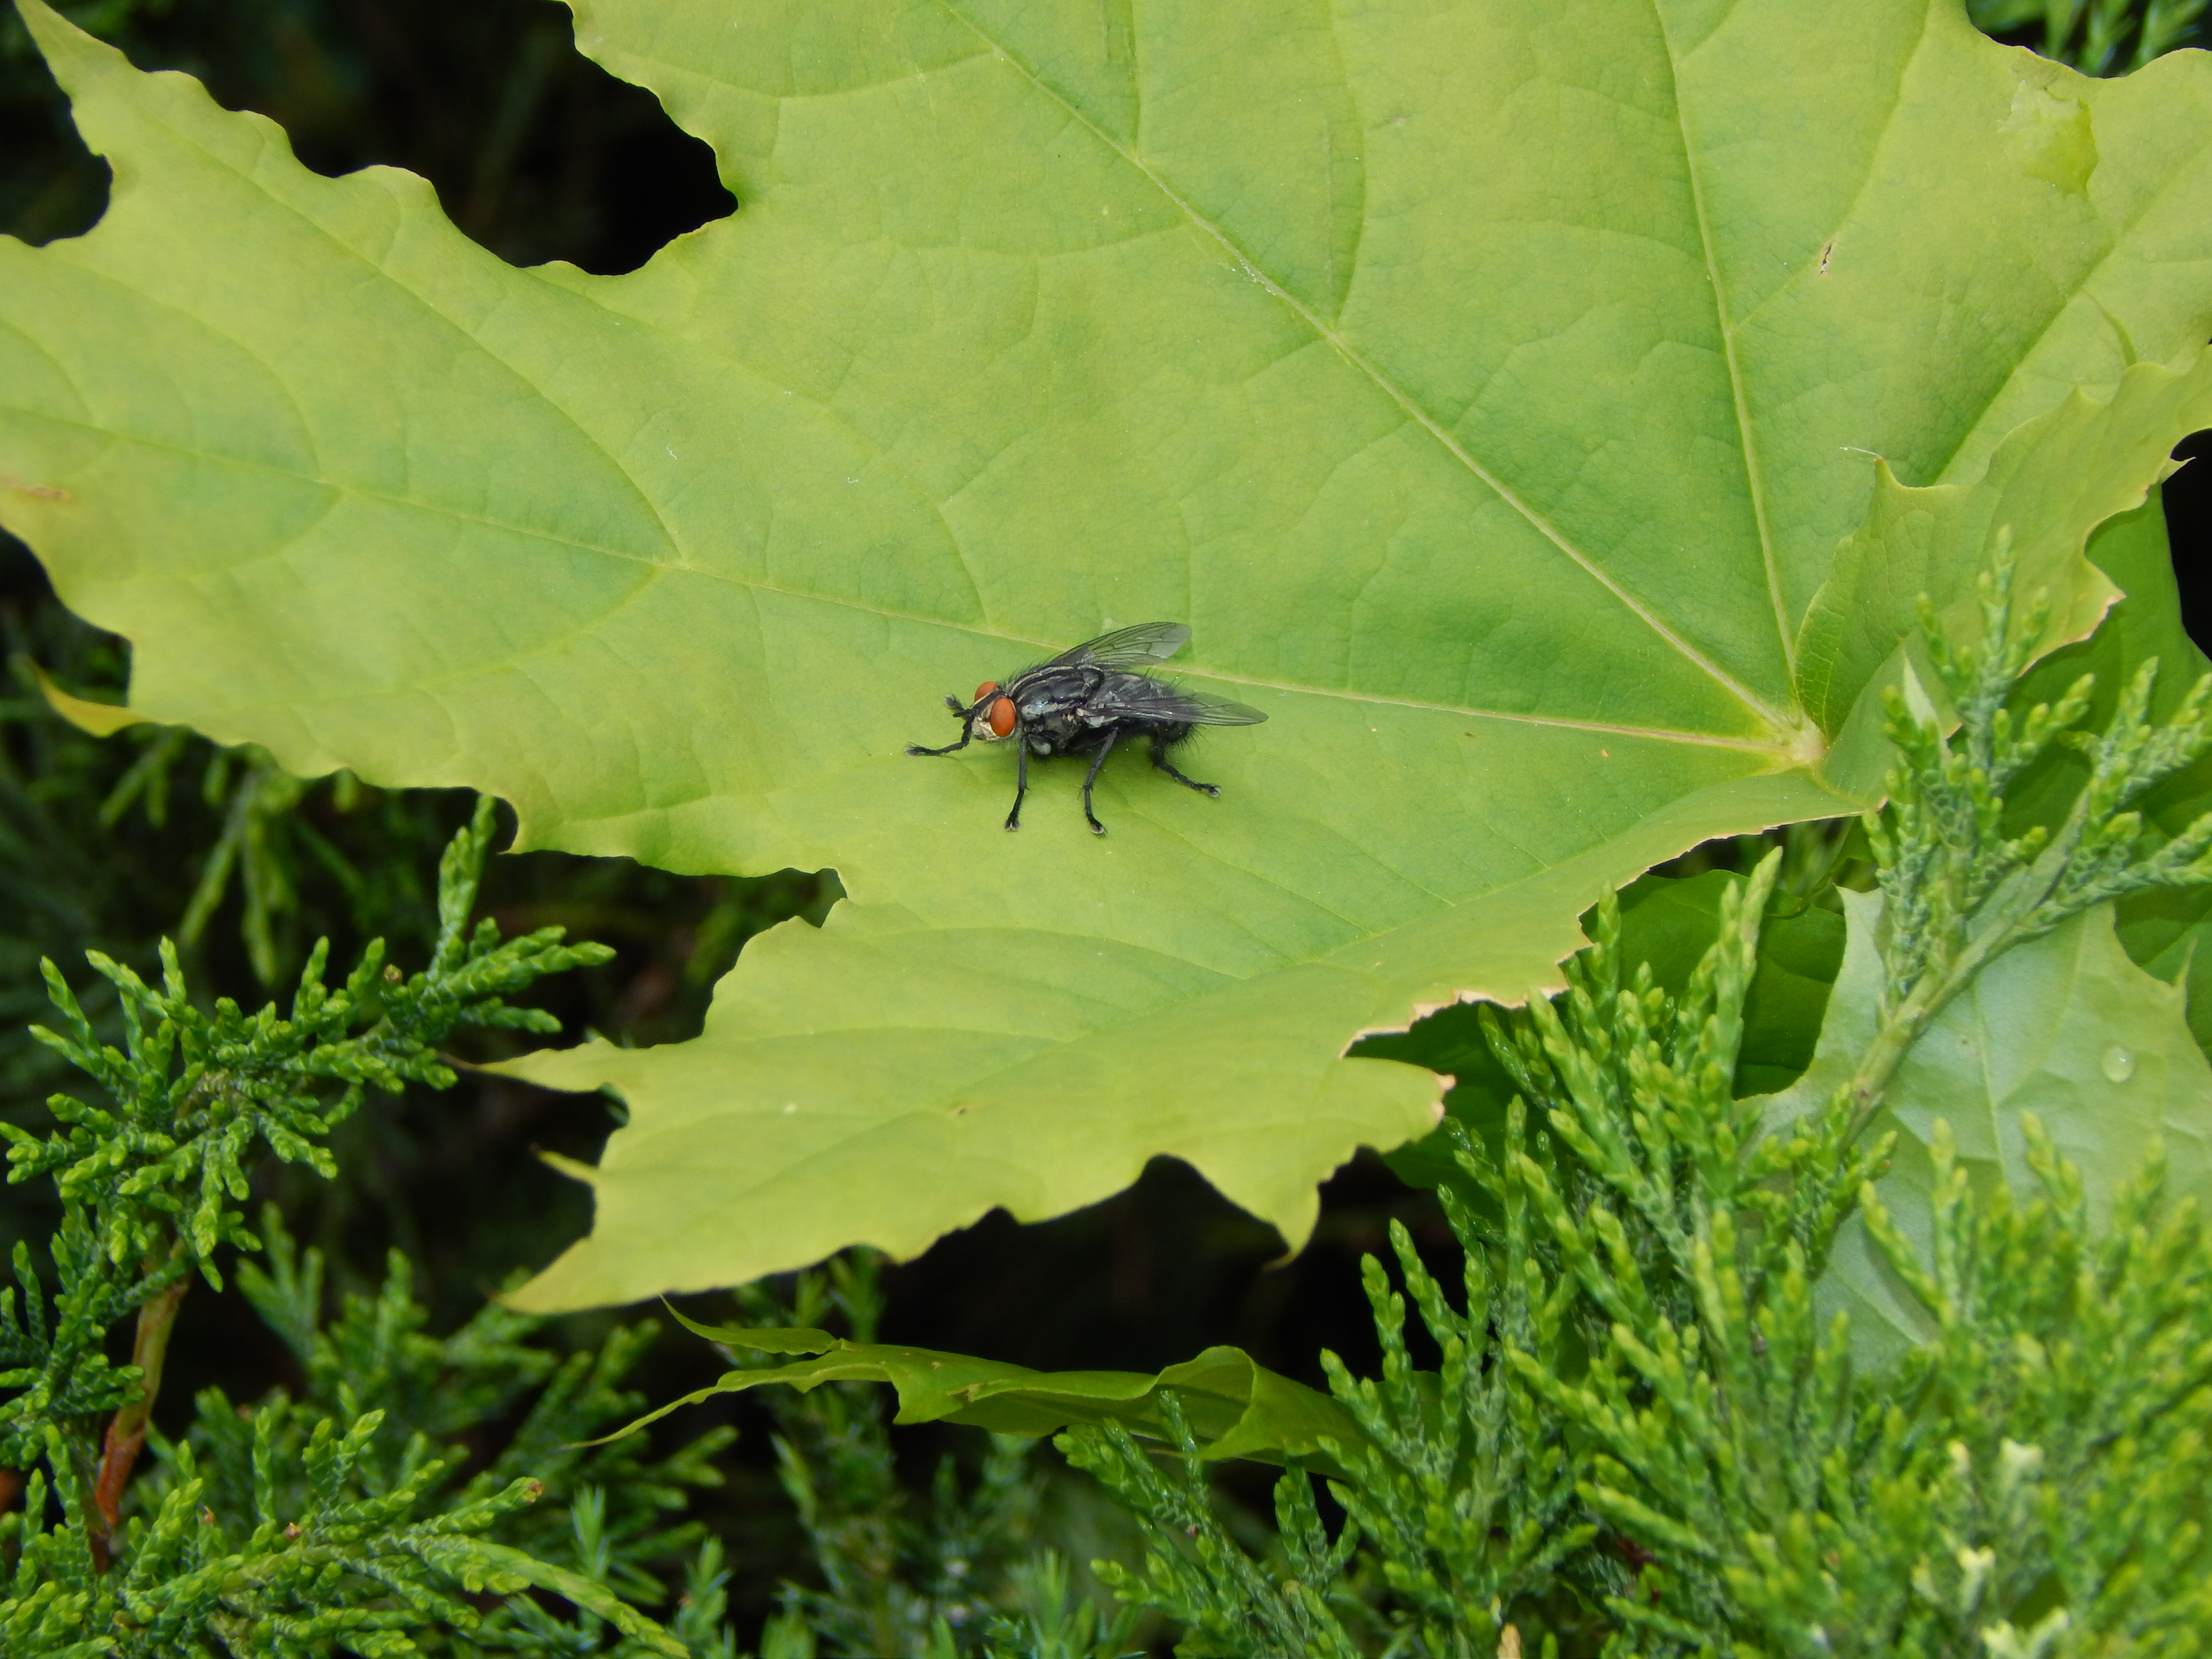
animal, background, animals, nature, winter, lemur, white, head, mammal, tiger, beautiful, wild, wildlife, cat, zoo, cage, enclosure, portrait, cute, park, domestic, face, field, scene, funny, leaf, insect, vegetation, fauna, flora, invertebrate, plant, organism, pest, macro photography, membrane winged insect, fly